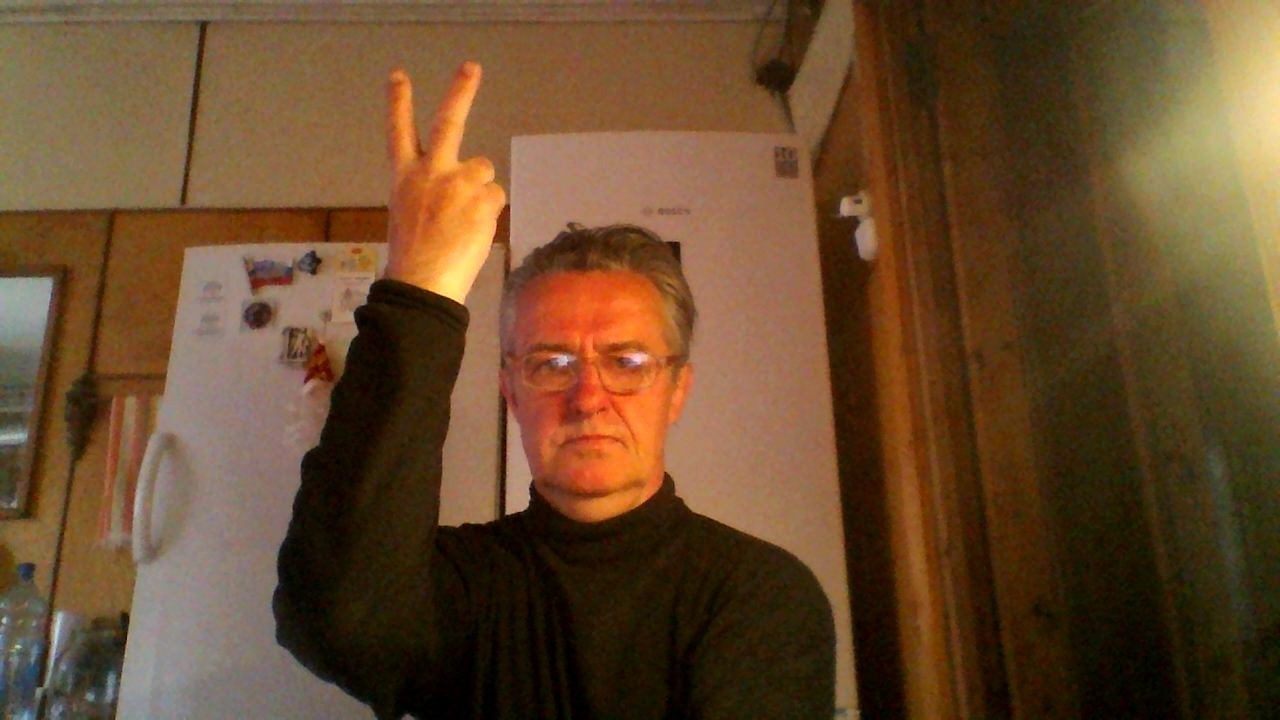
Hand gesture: peace_inverted